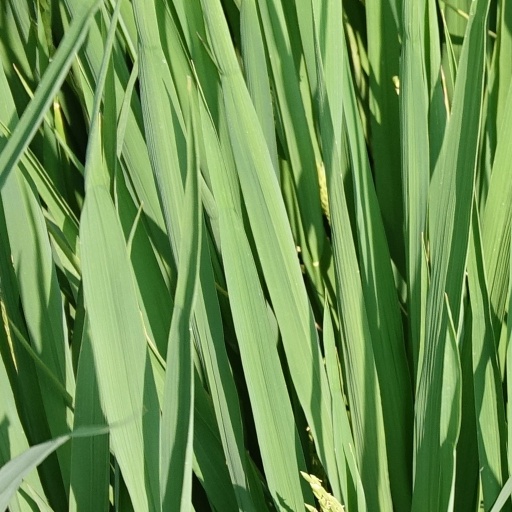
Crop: rice